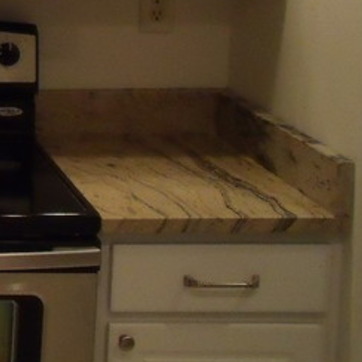
Material: polishedstone